Costur

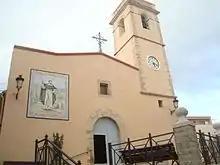
Iglesia parroquial de San Pedro Mártir de Costur (Castellón)

Costur is a municipality in the "comarca" of Alcalatén, Castellón, Valencia, Spain.